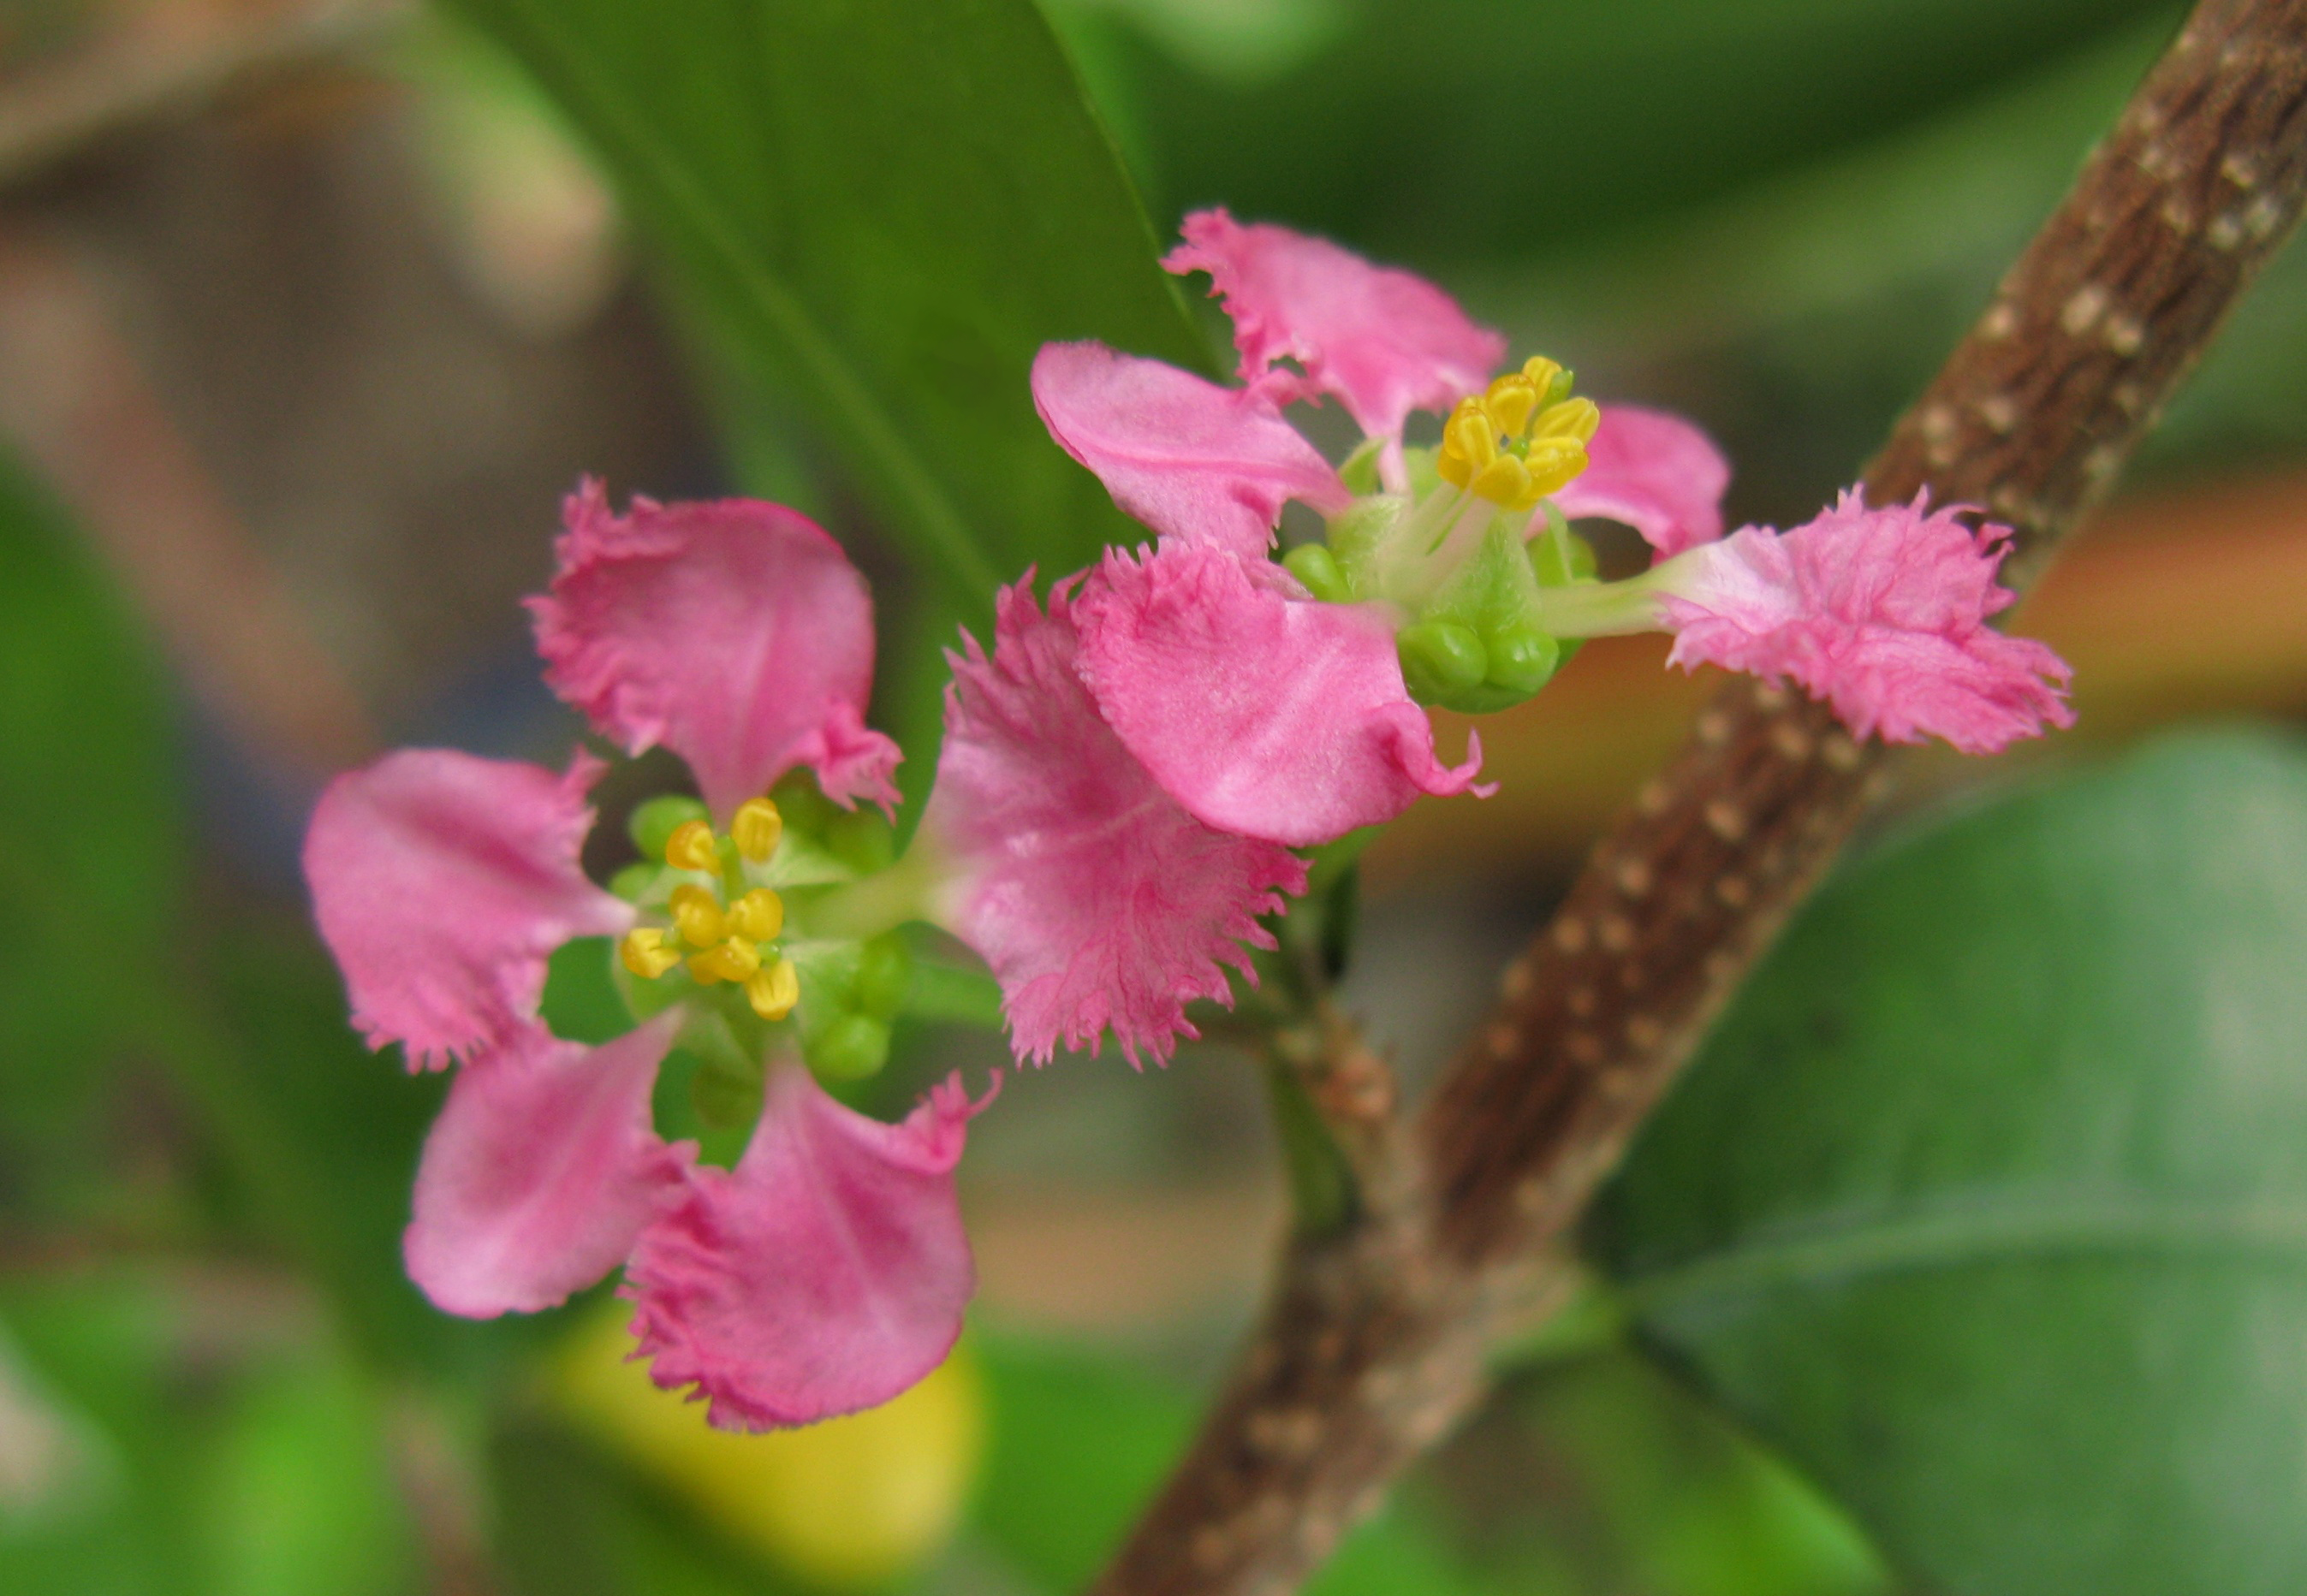
nature, blossom, plant, leaf, flower, high, herb, produce, botany, pink, flora, wildflower, shrub, hires, cherry, flowerpicturesnolimits, hi, res, g7, mawep, macro photography, flowering plant, barbados, acerola, glabra, malpighia, taxonomy binomial malpighiaglabra, annual plant, land plant